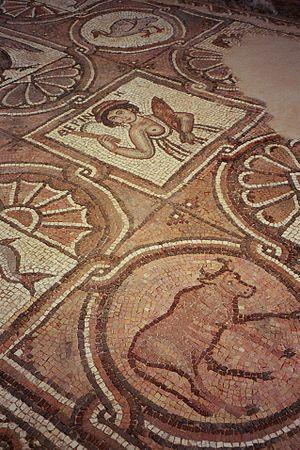
Pétra, de son nom sémitique Reqem ou Raqmu, est une cité nabatéenne située au sud de l'actuelle Jordanie. C'est le pôle touristique majeur de ce pays.